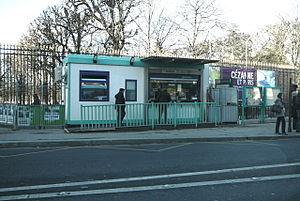
Guichet temporaire, vente billets RER B - Luxembourg, 2009-2012 (?)
La gare du Luxembourg est une gare ferroviaire française de la ligne de Sceaux, située dans les 5ᵉ et 6ᵉ arrondissements de Paris. Elle dessert le quartier et le palais du Luxembourg, siège du Sénat, mais également le jardin du Luxembourg, le Panthéon, la place Edmond-Rostand, la rue Soufflot, ainsi qu'un grand nombre d'établissements d'enseignement supérieur et de lycées de grand renom.